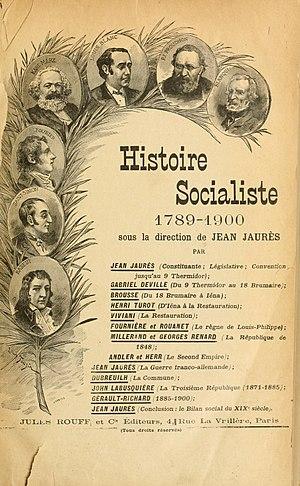
Illustration page 011 du volume I de l'ouvrage Histoire socialiste File:Jaurès - Histoire socialiste, I.djvu. Affiche prospectus de la collection.
Cet article présente les acteurs importants et les faits saillants de l'histoire du socialisme en France.
Jean Jaurès [ ʒɑ̃ ʒɔʁɛːs], né le 3 septembre 1859 à Castres et mort assassiné le 31 juillet 1914 à Paris, est un homme politique français.